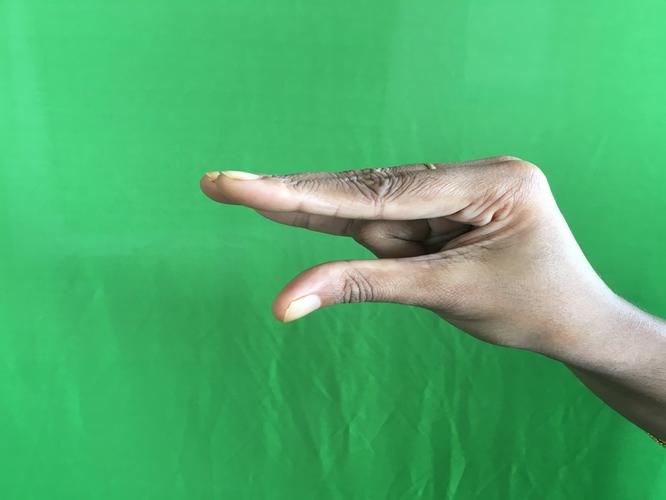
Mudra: Kangulam
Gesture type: single_hand